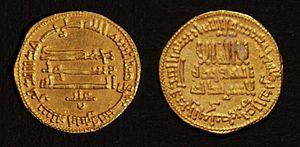
Dinar Aghlabide frappé, sans doute à Kairouan, en 192 H / 808 AD, durant le règne du 1er émir Aghlabide Ibrahim Ier (إبراهيم بن الأغلب). Diamètre:1,9 cm, poids: 4,2 g. Conservé au Musée des arts islamiques, Raqqada, Kairouan, Tunisie.
Les Aghlabides ou Banu al-Aghlab sont une dynastie d'émirs de la tribu arabe des Banu Tamim, qui gouvernent l'Ifriqiya nominalement, au nom du calife abbasside, à partir de 800, puis la Sicile, après sa conquête, jusqu'à son renversement par le nouveau pouvoir des Fatimides, en 909.
Le gouvernorat de Kairouan, créé le 21 juin 1956, est l'un des 24 gouvernorats de la Tunisie. Il est situé dans le centre du pays et couvre une superficie de 6 712 km², soit 4,1 % de la superficie du pays. Il abrite en 2014 une population de 570 559 habitants. Son chef-lieu est Kairouan.
Raqqada ou Raqqâda est le site de la seconde capitale de la dynastie des Aghlabides située à une dizaine de kilomètres au sud-ouest de Kairouan. Le site abrite maintenant le musée national d'art islamique.